Penny Pullen

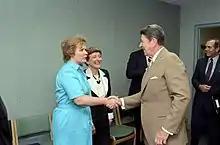

Penny Pullen (born March 2, 1947) is an American politician and conservative activist. Pullen spent eight terms in the Illinois General Assembly representing a district in the northwest suburbs of Chicago. Pullen also served on various presidential commissions and is best known for her work on anti-abortion causes.